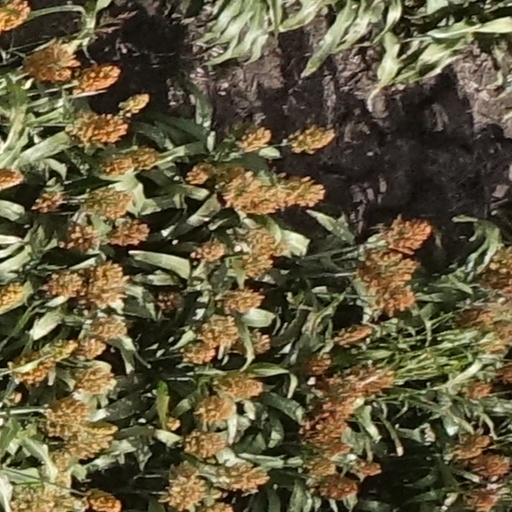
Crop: sorghum